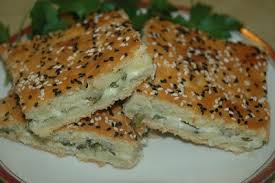
Yemek: borek